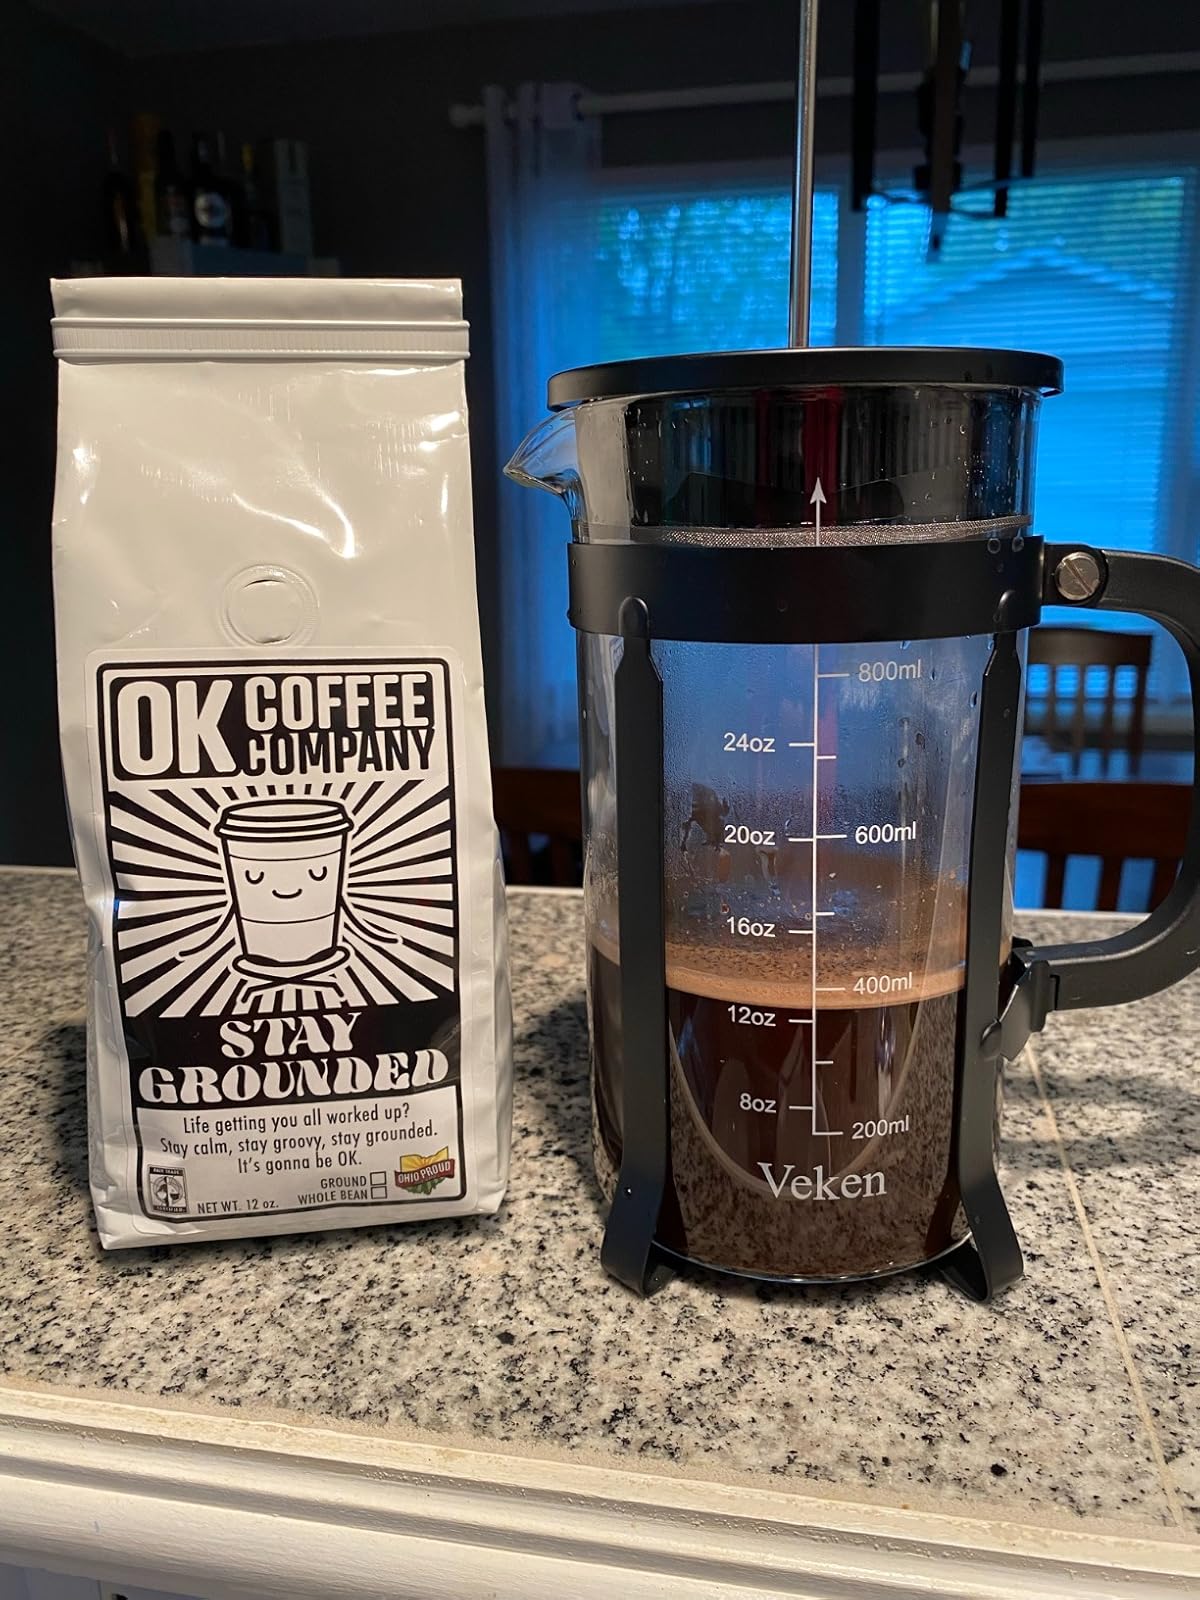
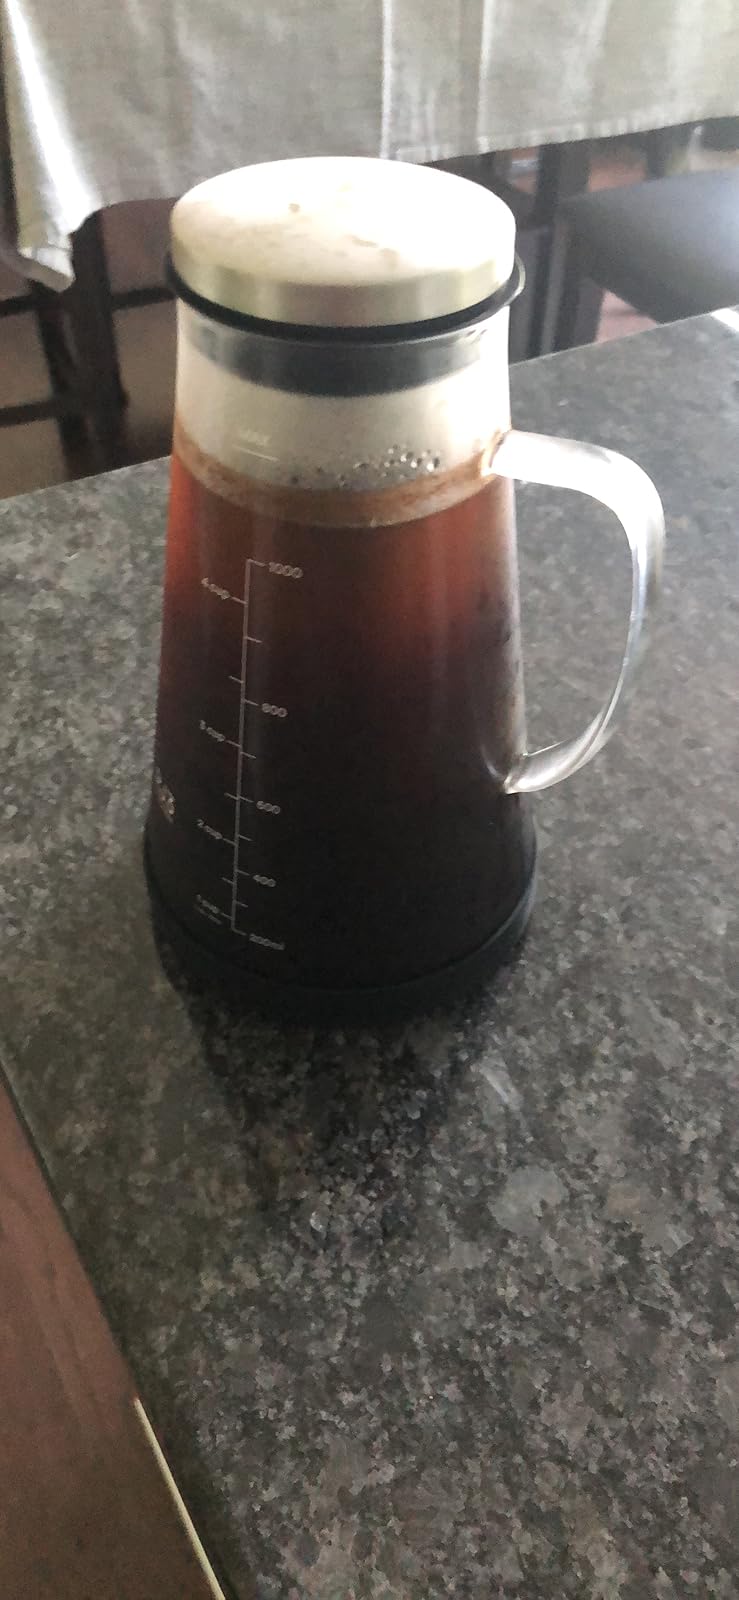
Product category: items_tea
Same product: no